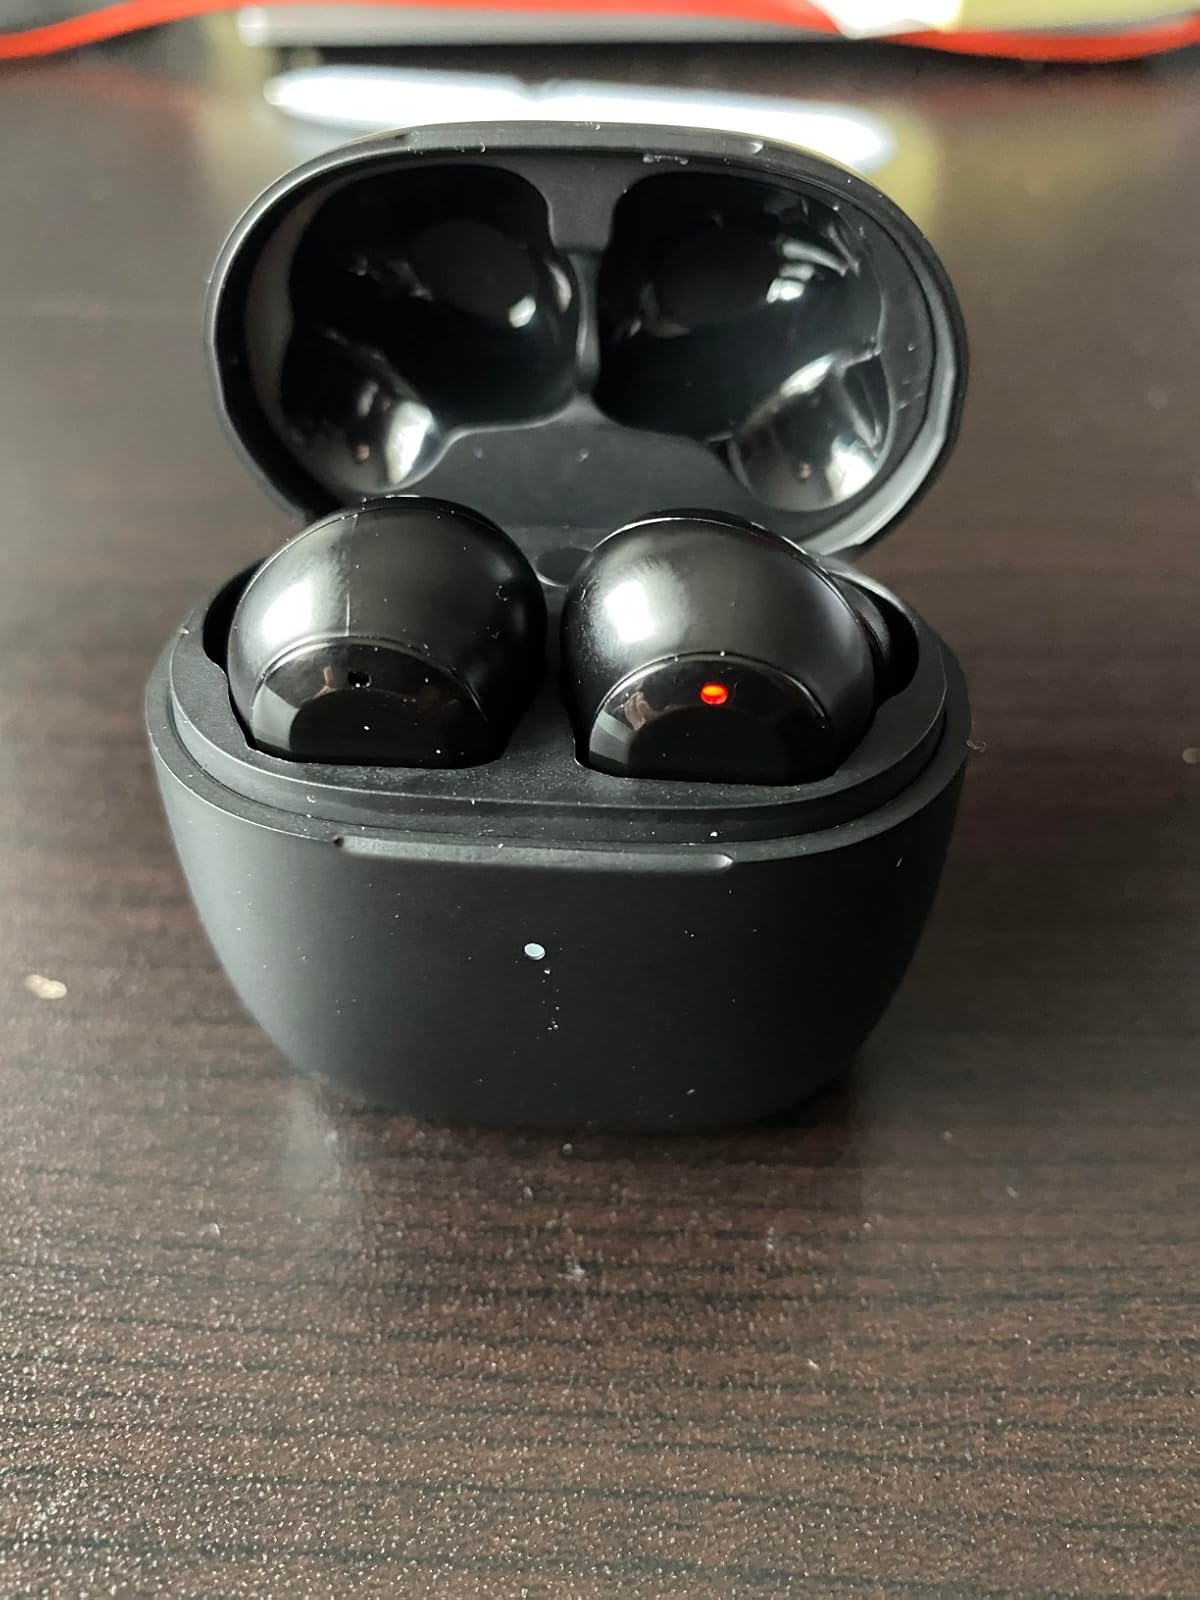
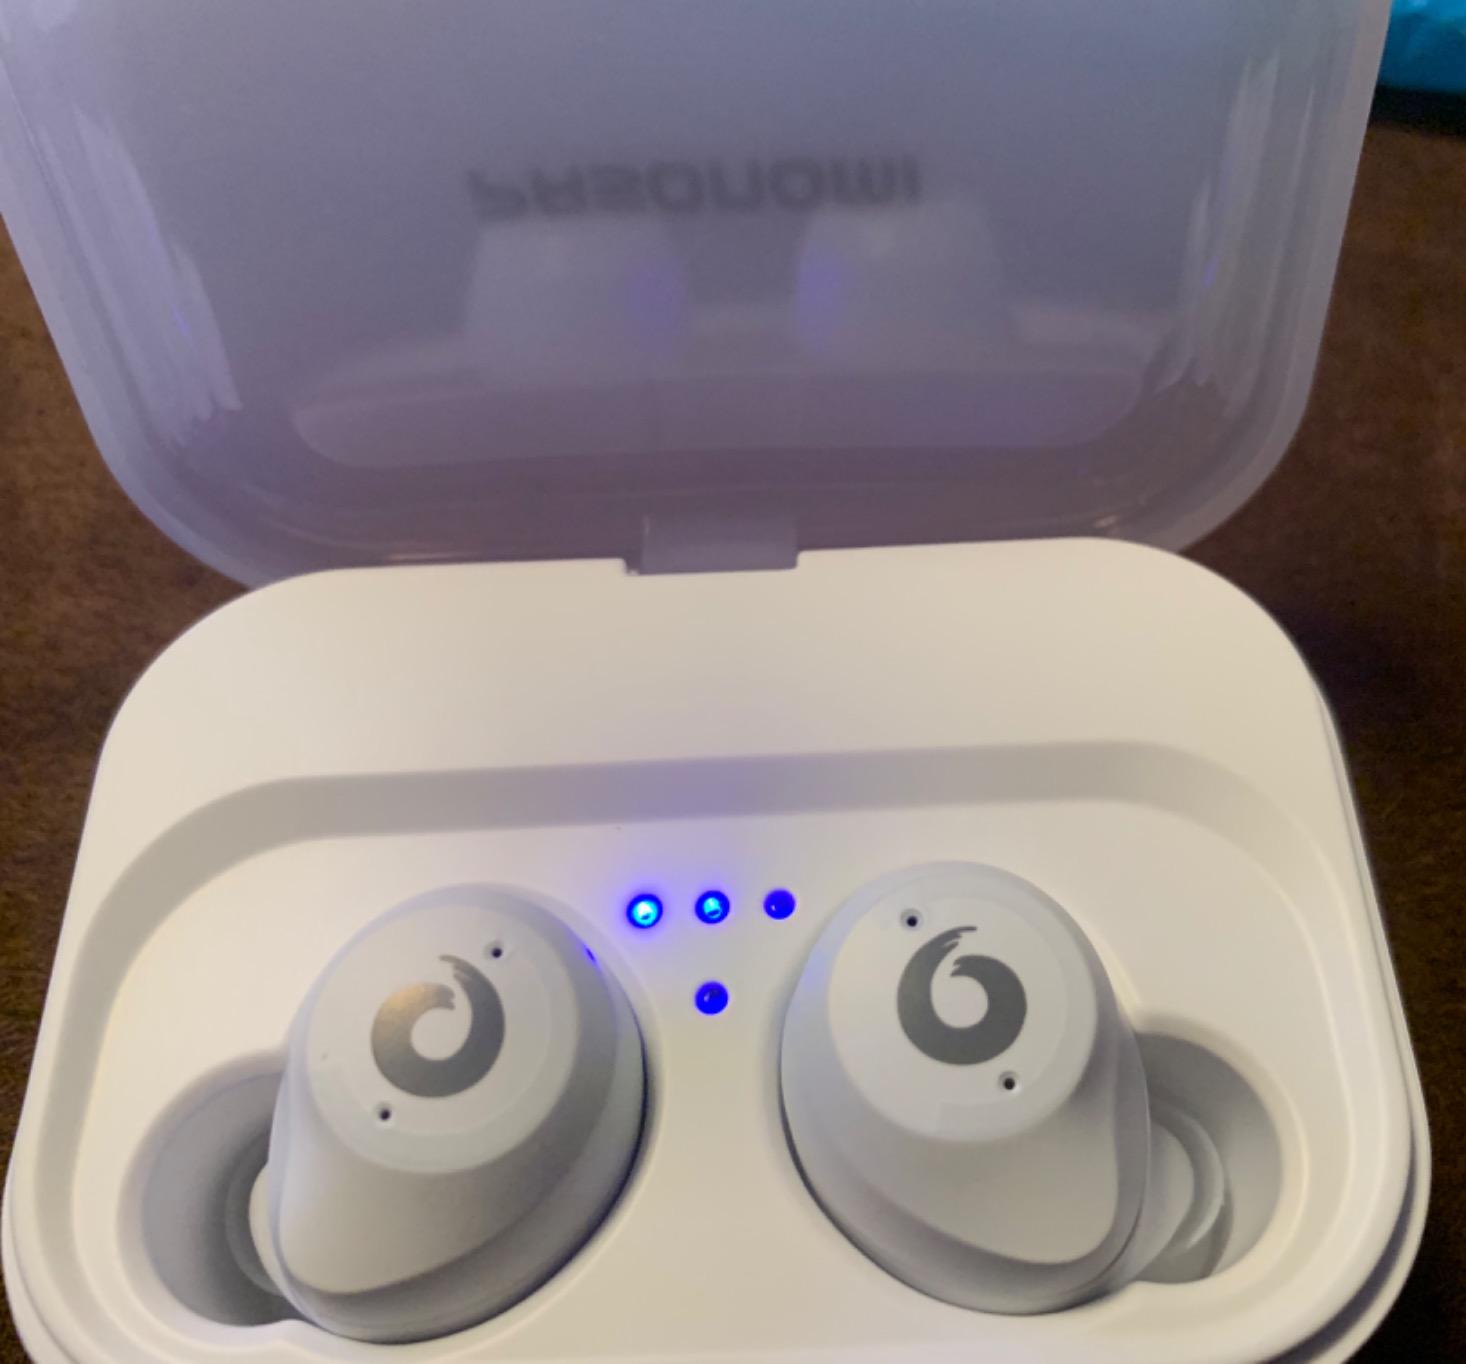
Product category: earbuds
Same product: no